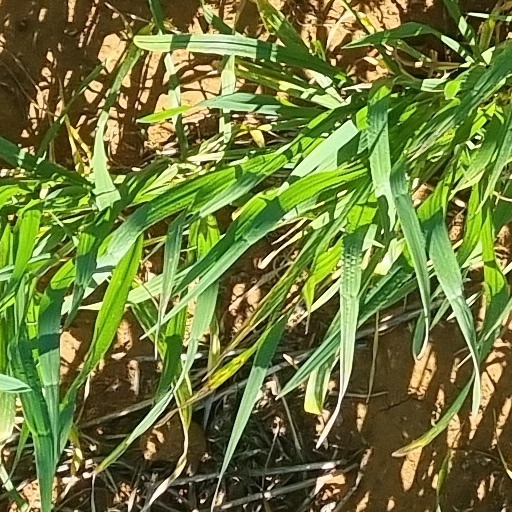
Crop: wheat